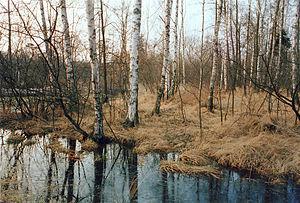
Un marécage est une étendue de terrain humide ayant un couvert arbustif sur une partie de sa superficie et où s'étendent des marais. Cette définition est principalement celle de l'Office québécois de la langue française. Une zone humide donc, arborée, à laquelle peuvent correspondre beaucoup d’écosystèmes. Cet article se veut exhaustif et englobe la description d'écosystèmes aussi variés que ripisylve, mangroves, bayous, carr, swamps, etc., ou des zones hygromorphes végétales remarquables telles aulnaies, saulaies, palétuveraies, hammocks, etc.